Family Guy season 7

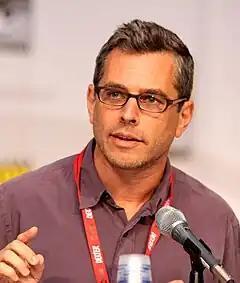
Richard Appel, executive producer and writer of "Family Guy"

MacFarlane, Danny Smith, David Goodman and Chris Sheridan were the executive producers for the season. Richard Appel, Steve Callaghan, Mark Hentemann and Brian Scully were co-executive producers. Other producers included Mike Henry, Patrick Meighan, Tom Devanney, Alec Sulkin, Wellesley Wild, John L. Jacobs, Kara Vallow, Kirker Butler, Shannon Smith, Cherry Chevapravatdumrong, Kim Fertman and Brandi Young.